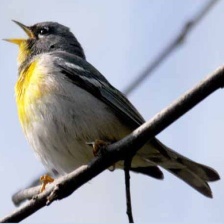
Species: NORTHERN PARULA
Scientific name: SETOPHAGA AMERICANA